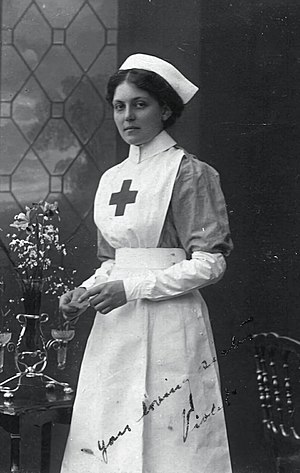
Violet Jessop
Violet Constance Jessop var en irsk argentinsk stewardesse og sygeplejerske, der er kendt for at overleve de katastrofale hændelser for både RMS Titanic og hendes søsterskib, HMHS Britannic, henholdsvis 1912 og 1916. Derudover havde hun været ombord på RMS Olympic, det ældste af de tre søsterskibe, da den kolliderede med et britisk krigsskib i 1911.